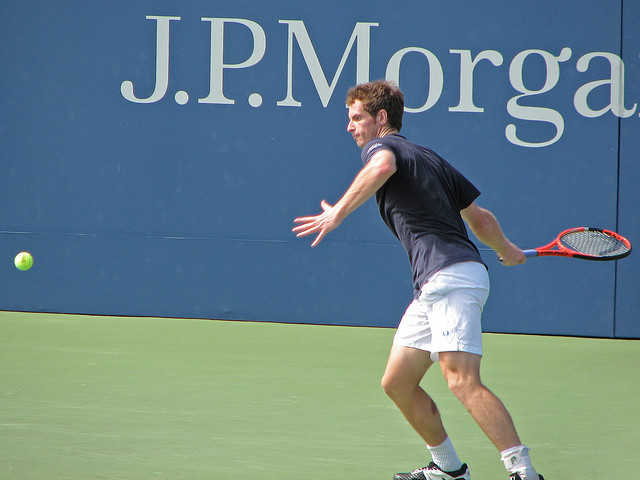
vận động viên tennis nam đang vung vợt tennis đánh trả bóng